2008 USC Trojans football team

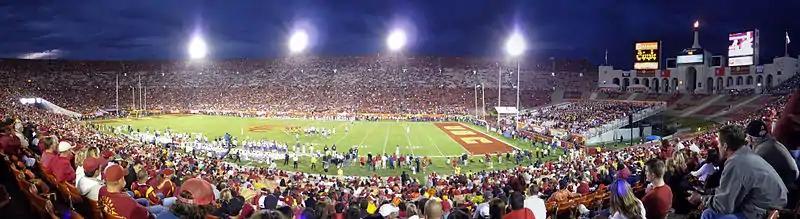
The announced crowd of over 80,000 dissipated by midway though the fourth quarter, as the Trojans, using second and third team players, were already leading 49–0.

Before the 2007 season, Stanford head coach Jim Harbaugh, in his first year with the Cardinal, garnered attention by first stating that 2007 was going to be Carroll's last year at USC, then, during the Pac-10 media day, that USC "may be the best team in the history of college football." The Cardinal then stunned the Trojans in a major upset, 24–23, ending the Trojans' 35-game home winning streak and causing a major obstacle to the Trojans national title hopes. During the 2008 Pac-10 media day, noted that the aftermath of the Cardinal's victory over USC was "water under the bridge." Given the previous season, before the season it was named as a game to watch by ESPN.com.